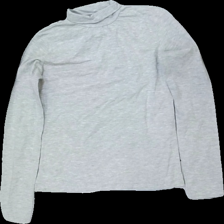
View: front
Type: Top
Category: Ladies
Brand: Not in the list
Brand text on label: magazin
Colors: Grey
Material: 95% viskos 5% elastan
Cut: Turtle neck
Season: All
Price range: 50-100
Recommended usage: Reuse
Description: långärmad tröja med turtle neck